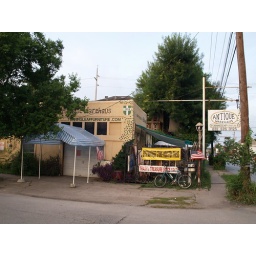
Houston Texas walking around the Old Montrose neighborhood down Westheimer street 2010 Building Streets Signs Vintage